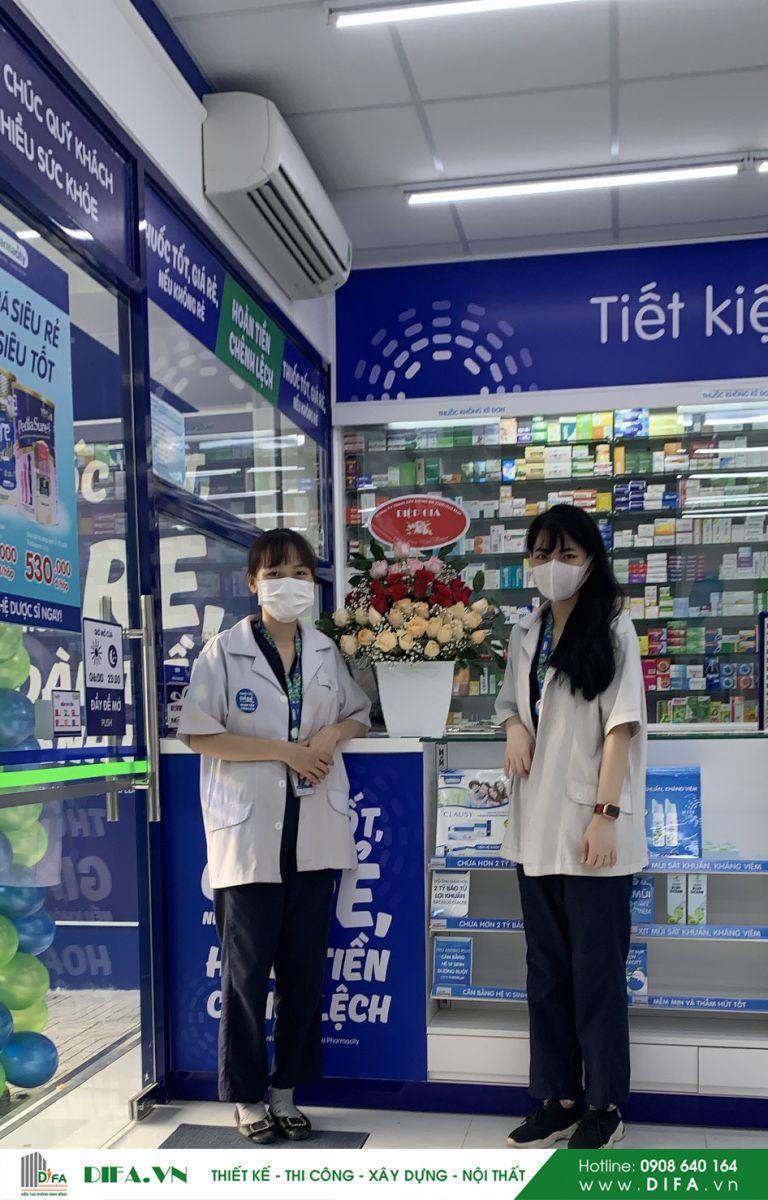
hai cô gái đang cùng đứng dựa vào một kệ hàng